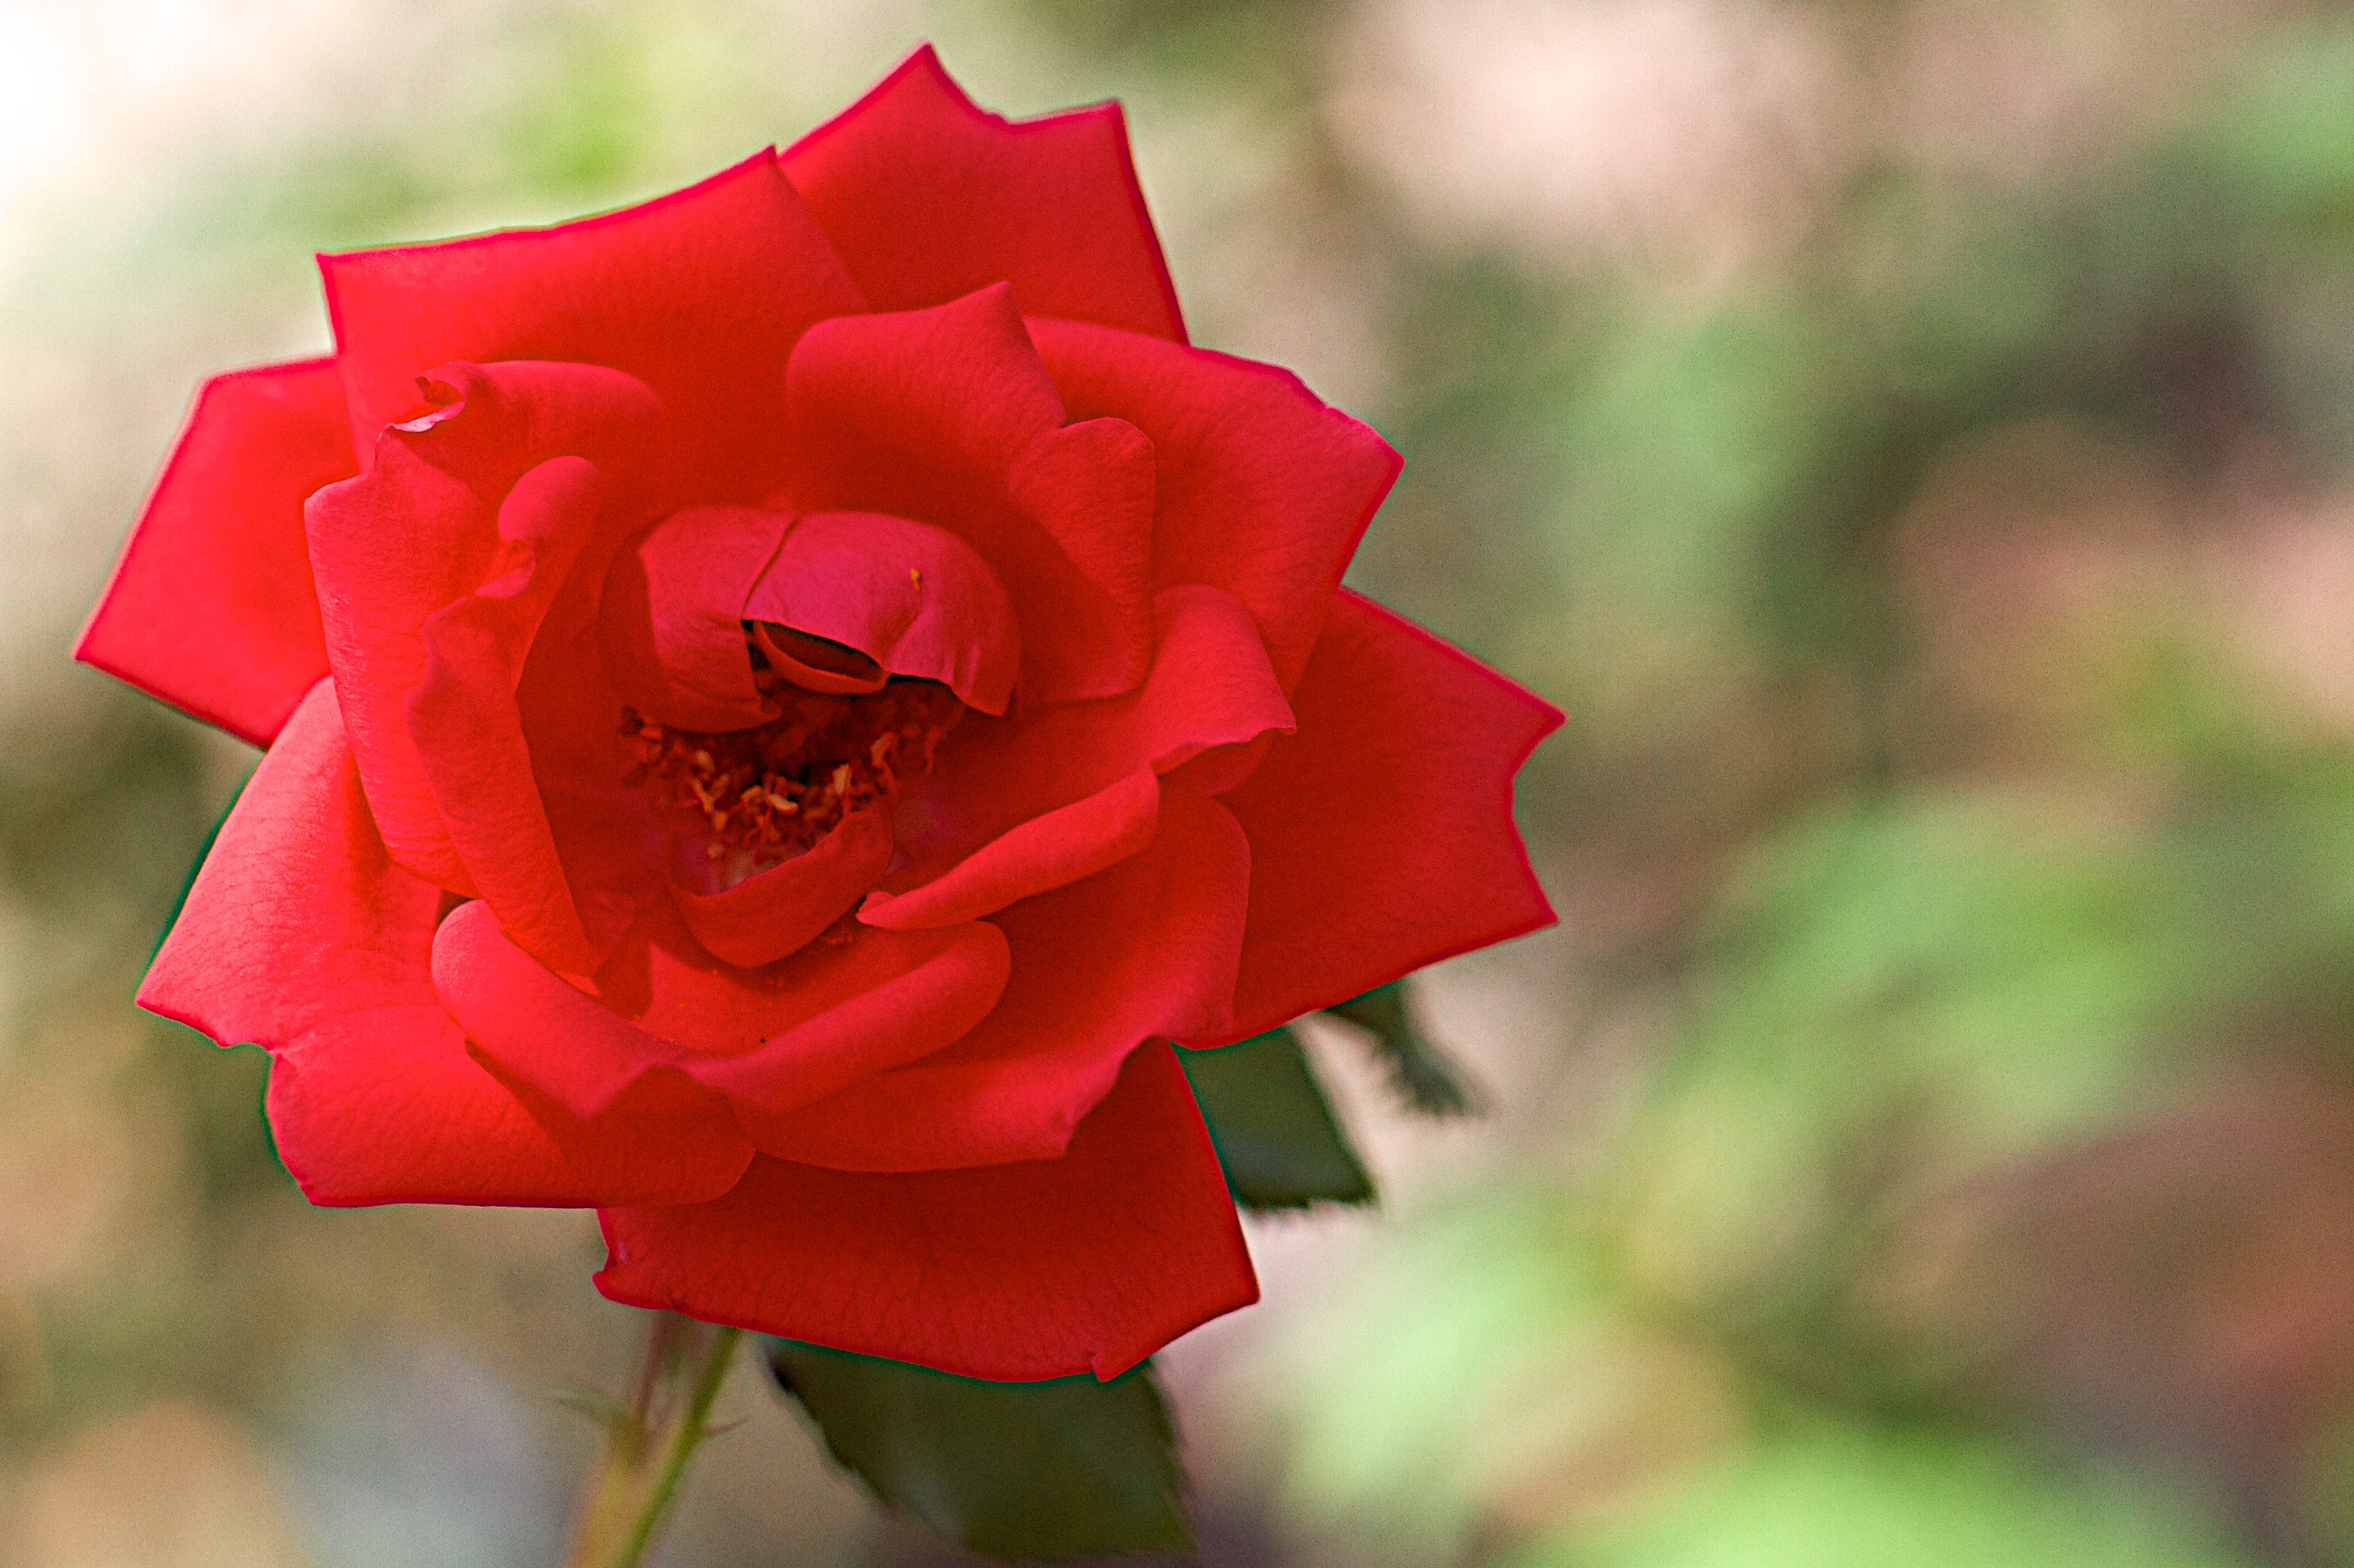
plant, leaf, flower, petal, rose, red, pink, flora, close up, floribunda, macro photography, flowering plant, garden roses, rose family, plant stem, land plant, rose order